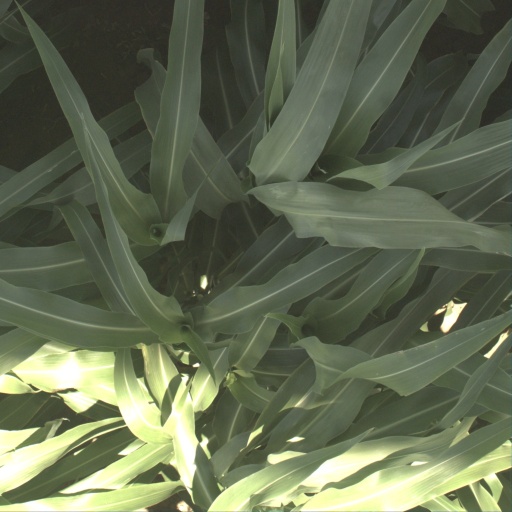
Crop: sorghum